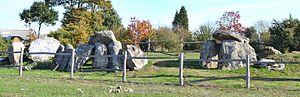
Allée couverte de Haut-Bézon, Ploërmel.
Ploërmel [ploɛʁmɛl] est une commune française située dans le département du Morbihan, en région Bretagne.
Cet article recense les sites mégalithiques du Morbihan, en France.
L'histoire de Ploërmel, commune française située dans le département du Morbihan, en région Bretagne, commence au Néolithique, avec la présence de plusieurs mégalithes. Différents indices d'occupation protohistorique et antique ont pu être relevés.